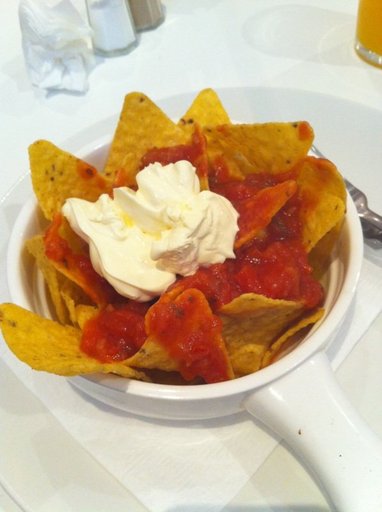
Label: nachos